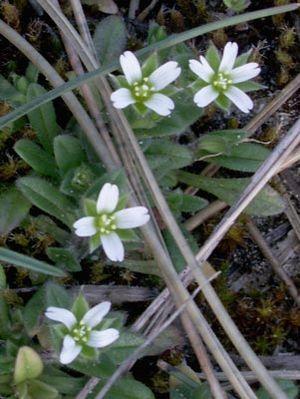
Le céraiste diffus ou céraiste à quatre étamines est une plante herbacée de la famille des Caryophyllacées.